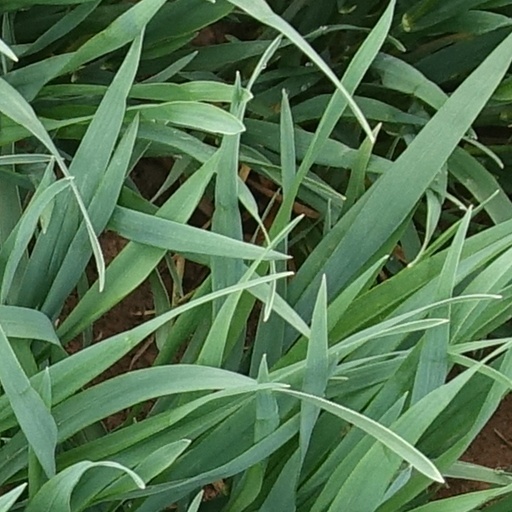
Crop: wheat